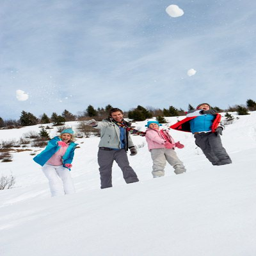
what is the best part of a good snow ? obviously it 's sledding !